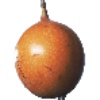
Label: Granadilla 1